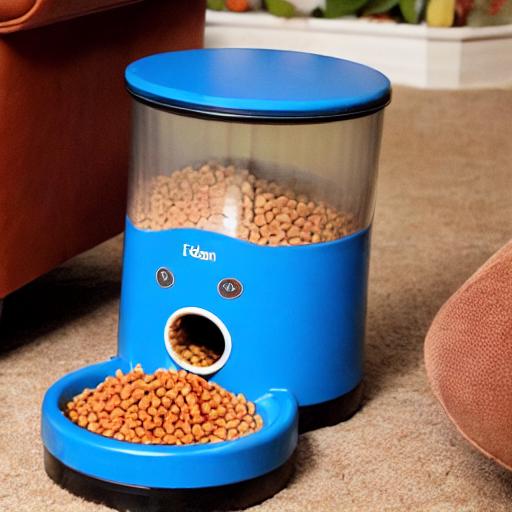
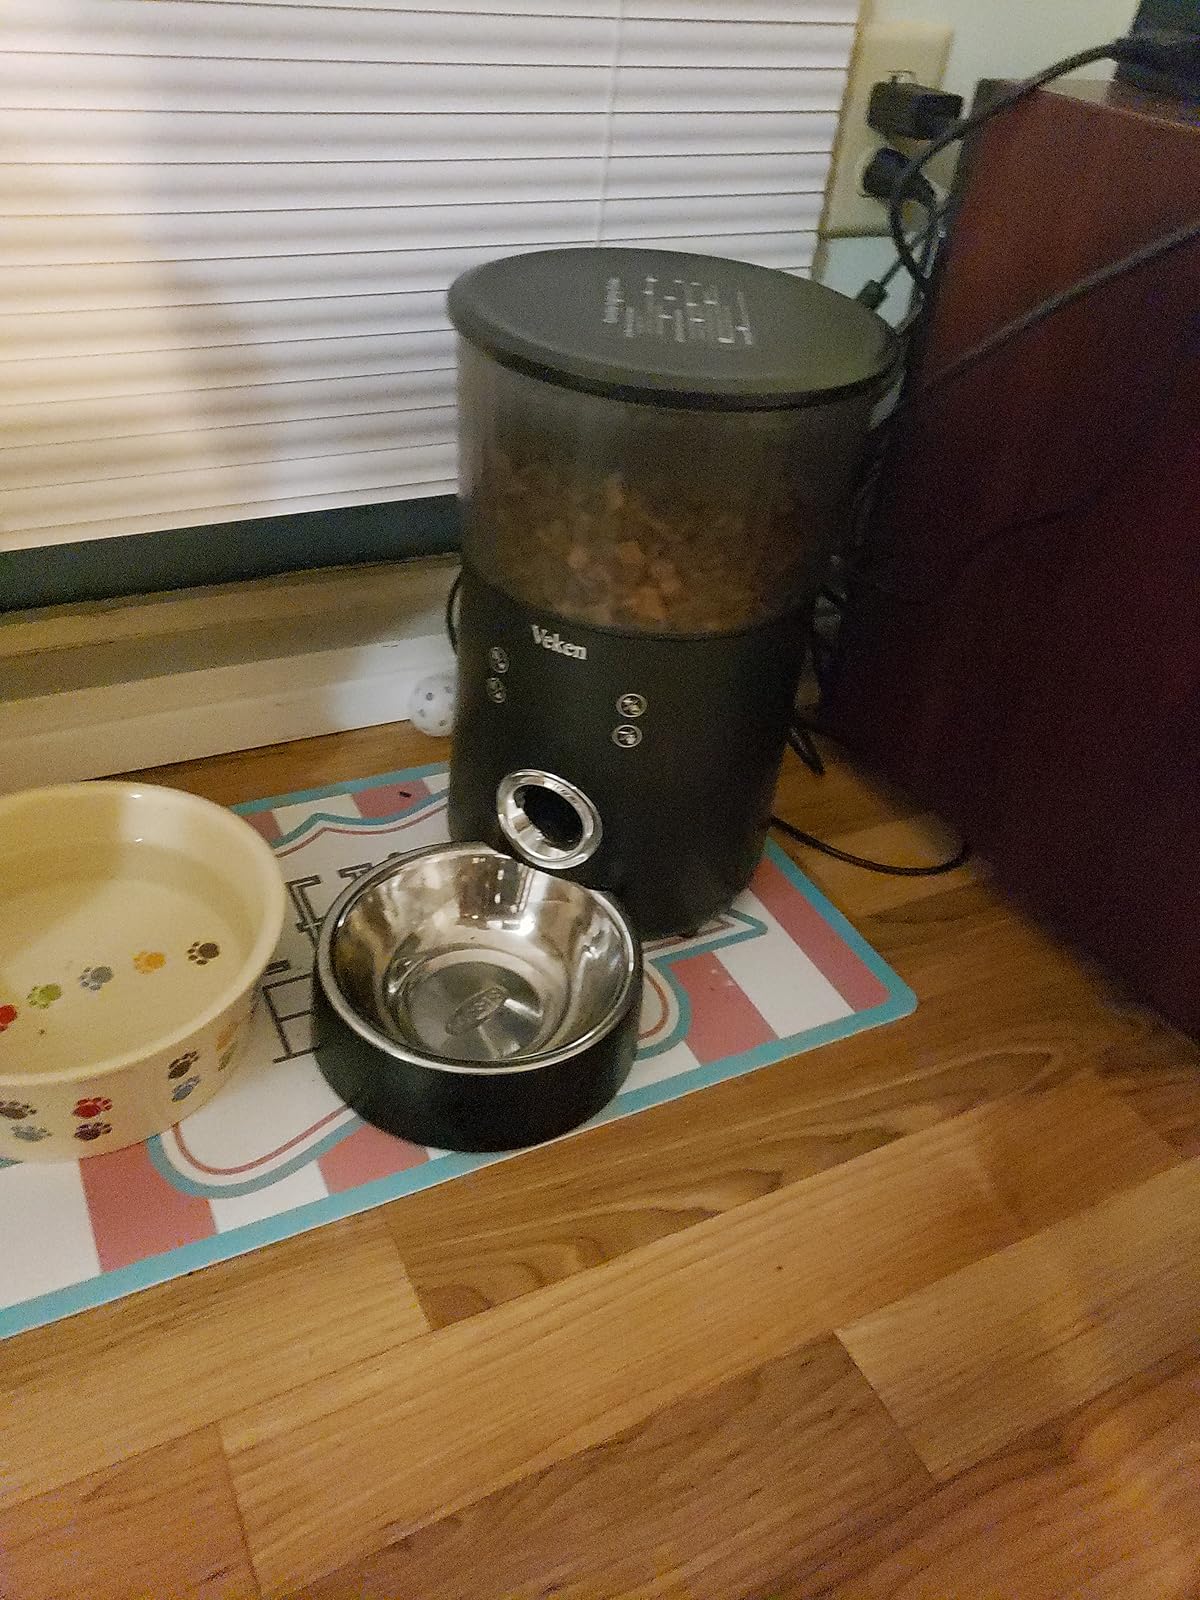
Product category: items_feeder
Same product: no